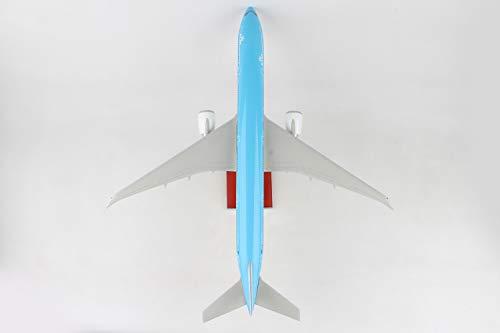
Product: Daron Skymarks KLM 777-300 1/100 with Wood Stand & Gear
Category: Toys & Games | Hobbies | Models & Model Kits | Pre-Built & Diecast Models | Aircraft
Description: Authentic logo and markings.
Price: $322.40
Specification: ASIN:B07TP3CDYC|ShippingWeight:1pounds(Viewshippingratesandpolicies)|DateFirstAvailable:June28,2019